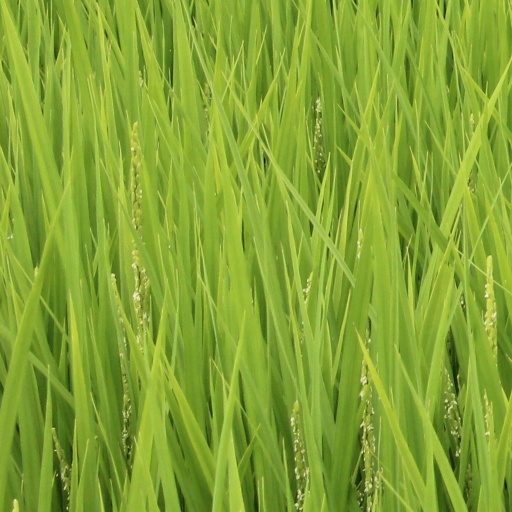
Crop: rice